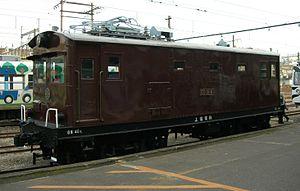
La Jōshin Electric Railway Co., Ltd. est une compagnie de transport de passagers qui exploite une ligne de chemin de fer dans la préfecture de Gunma au Japon. La compagnie gère également un réseau de bus et elle a des activités dans le transport de courrier, l'immobilier et la publicité. Son siège social se trouve dans la ville de Takasaki.